EuroLeague MVP

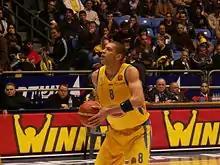
Anthony Parker was the inaugural award winner and only player ever to win two consecutive awards.

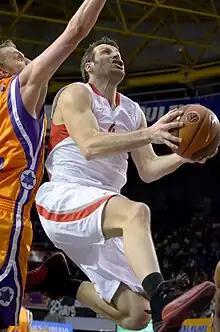
Theodoros Papaloukas was the first Greek winner, as he won the award in 2007

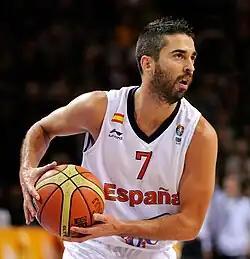
J.C. Navarro was the first Spanish winner, as he won the award in 2009.

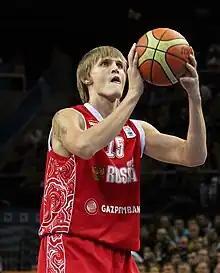
Andrei Kirilenko was the first Russian winner of the award in 2012.

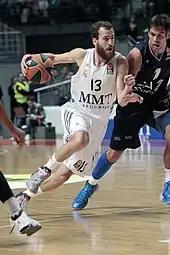
Sergio Rodríguez won the award in 2014.

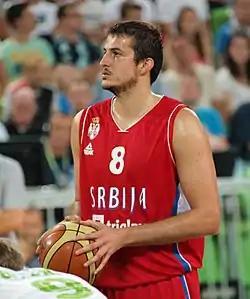
Nemanja Bjelica was the second Serbian award winner.

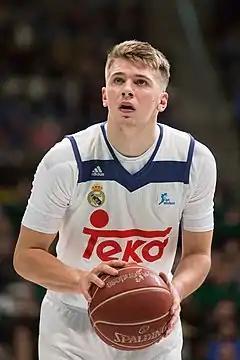
Luka Dončić was the youngest winner of the award at 19 years old in 2018.

The EuroLeague MVP, or EuroLeague Full Season MVP, is the award bestowed to the player that is deemed to be the "Most Valuable Player" during the regular season of the EuroLeague. The EuroLeague is the top-tier level European-wide men's professional club basketball league in Europe. The award has existed and been awarded by the EuroLeague since the 2004–05 season. It was originally awarded based on performance during league's regular season, top 16 stage, playoffs and/or play-in. Currently, it is awarded based solely on regular season performance.